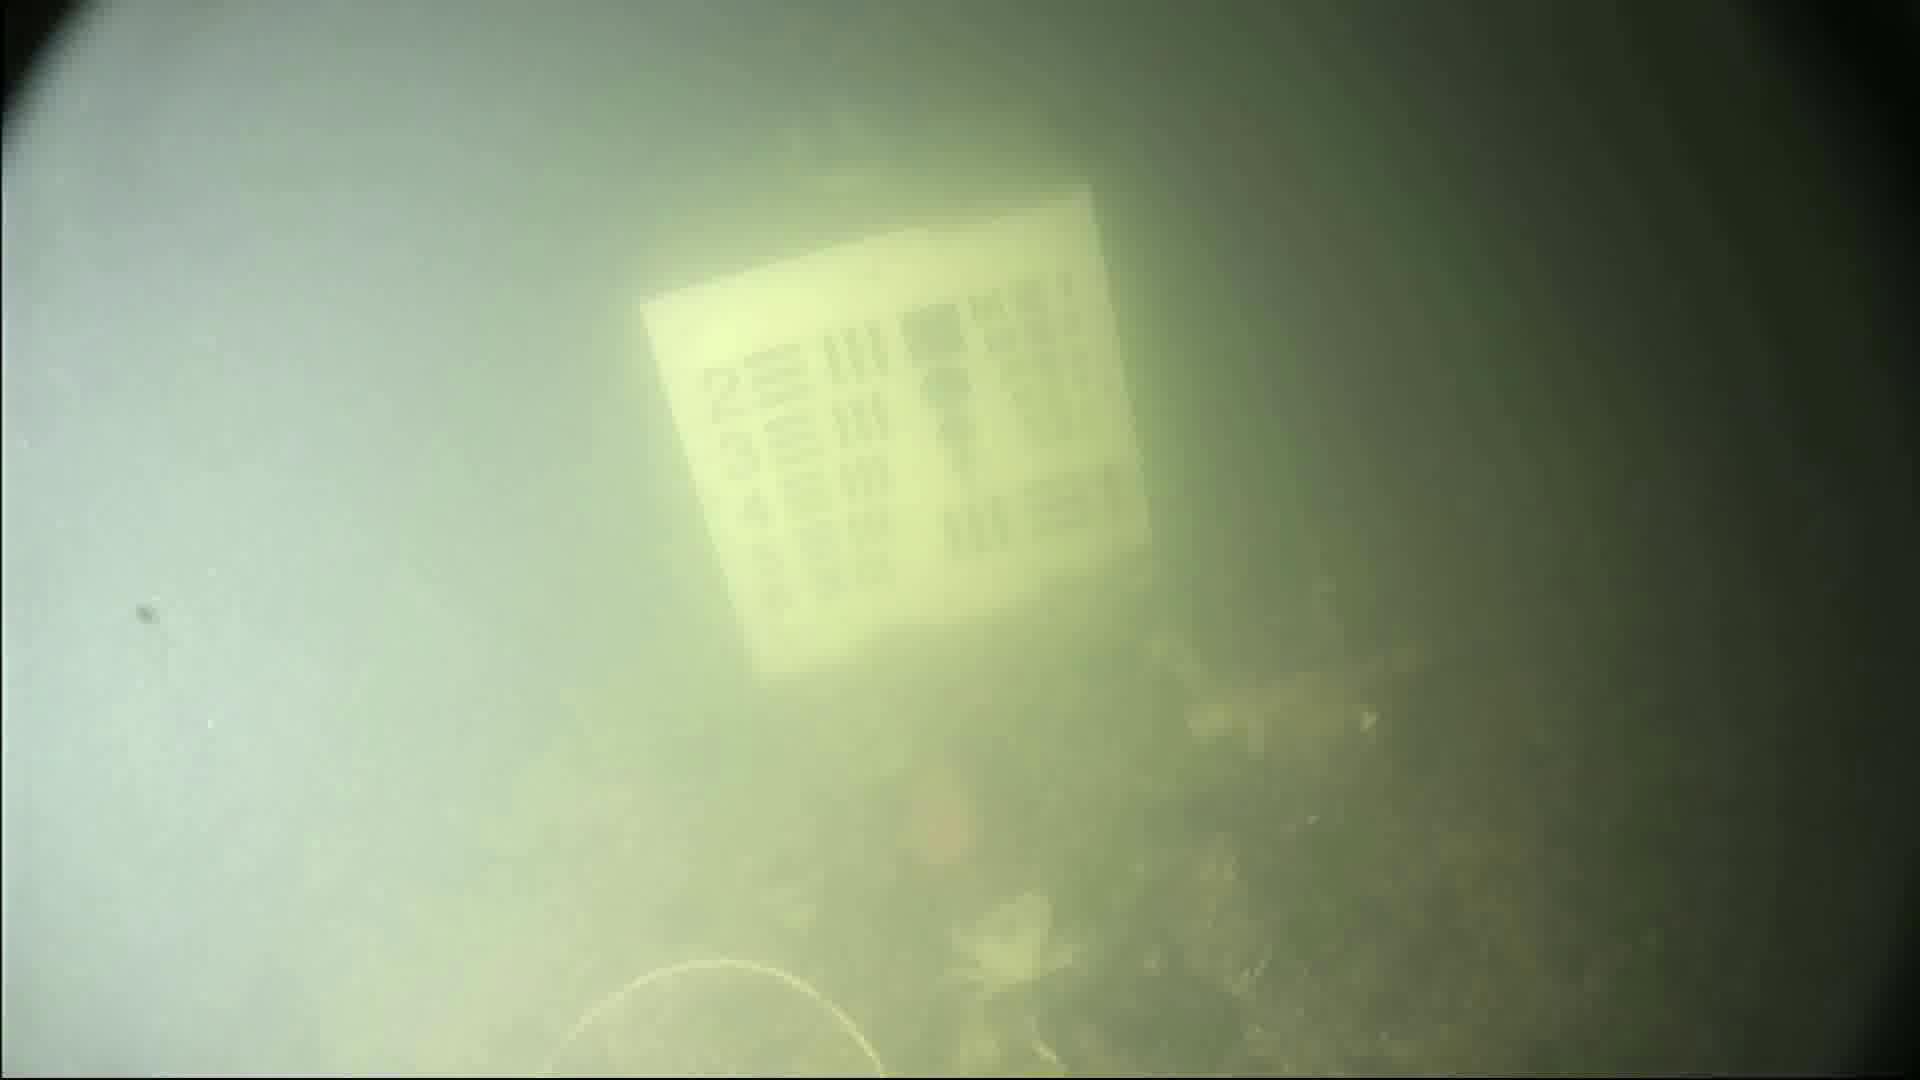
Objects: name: crab
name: fish